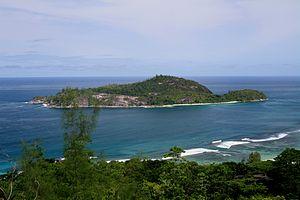
L'île Thérèse est une petite île située à proximité de la côte ouest de Mahé aux Seychelles.